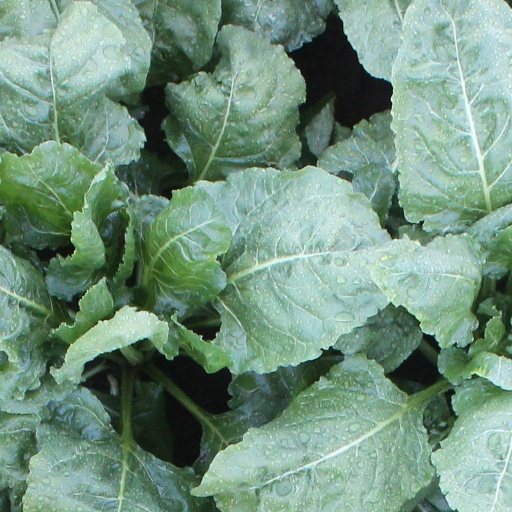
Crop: sugar beet